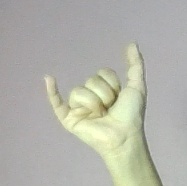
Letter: ya